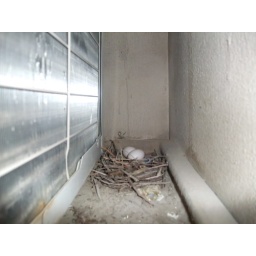
bird nest in complete darkness, in a very tight area between the wall and an AC.